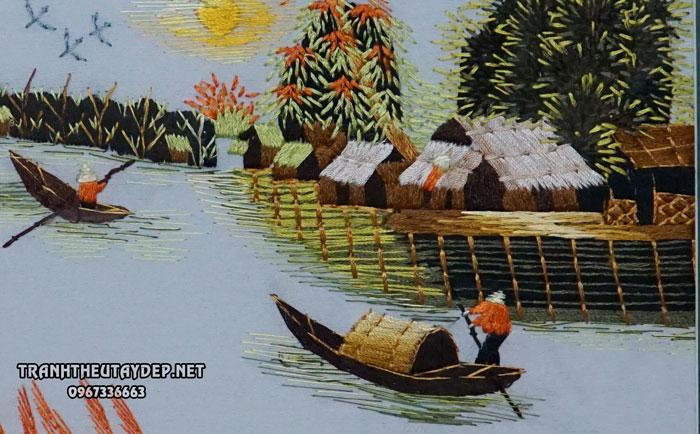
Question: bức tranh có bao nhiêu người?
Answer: có hai người